Massachusetts House of Representatives' 14th Bristol district

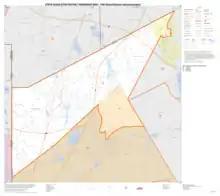
Map of Massachusetts House of Representatives' 14th Bristol district, based on the 2010 United States census.

Massachusetts House of Representatives' 14th Bristol district in the United States is one of 160 legislative districts included in the lower house of the Massachusetts General Court. It covers part of Bristol County. Democrat Adam Scanlon has represented the district since 2021.